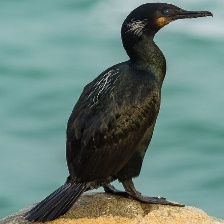
Species: BRANDT CORMARANT
Scientific name: PHALACROCORAX PENICILLATUS